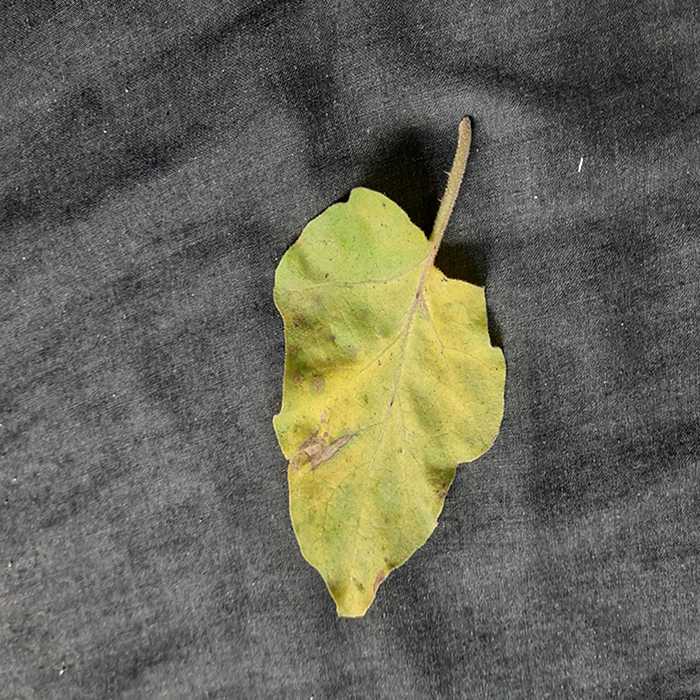
Plant: Eggplant
Label: Eggplant verticillium wilt